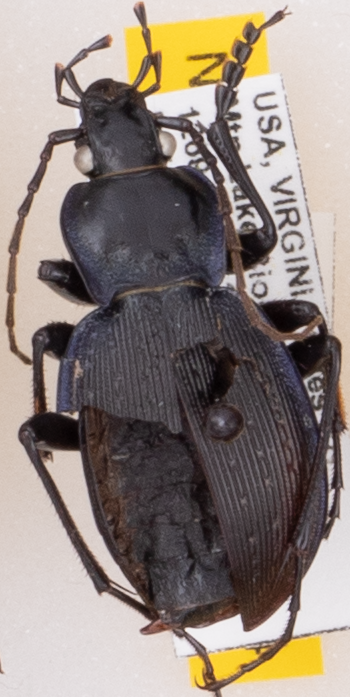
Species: Carabus goryi
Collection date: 2022-07-12
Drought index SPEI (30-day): -0.348
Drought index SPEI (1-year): -0.9
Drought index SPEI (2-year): -0.39